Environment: lab
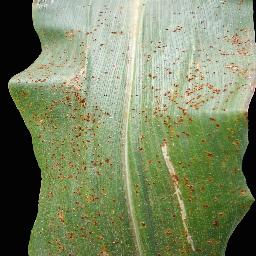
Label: common_rust